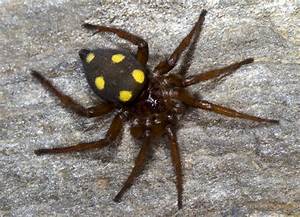
Label: ragno